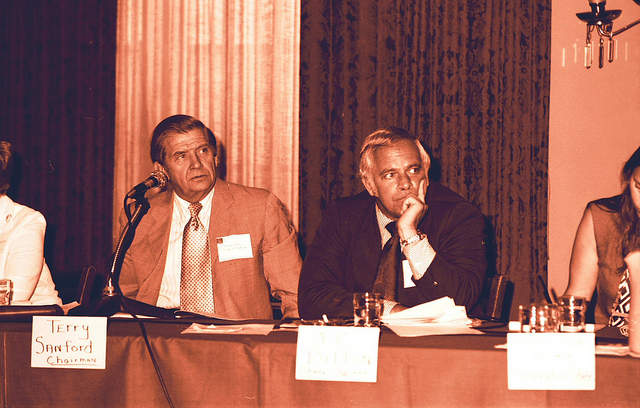
user: Given an image and a question. Answer the question in a short answer. Question: In what decade were ties this wide deemed fashionable? Short Answer:
assistant: 1960s